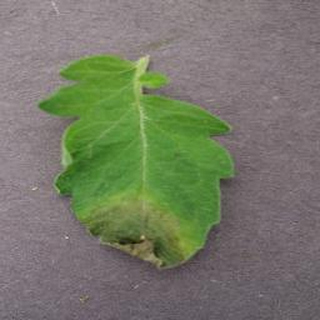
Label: tomato_late_blight